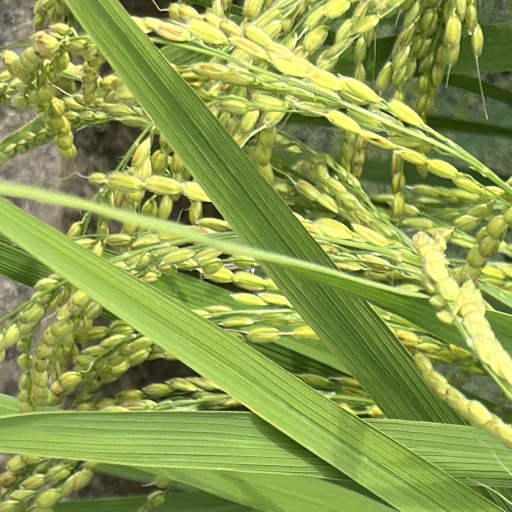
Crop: rice